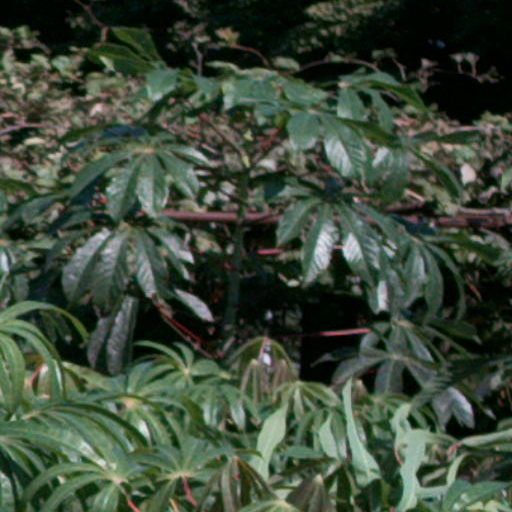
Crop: cassava